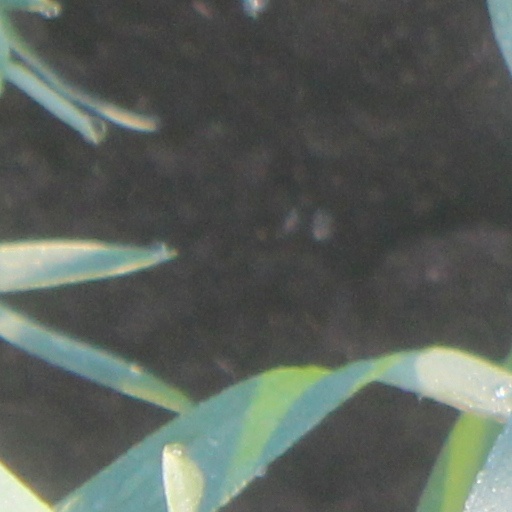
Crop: wheat